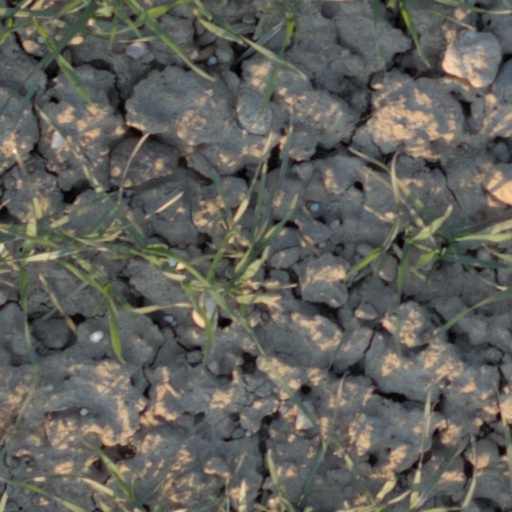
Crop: wheat